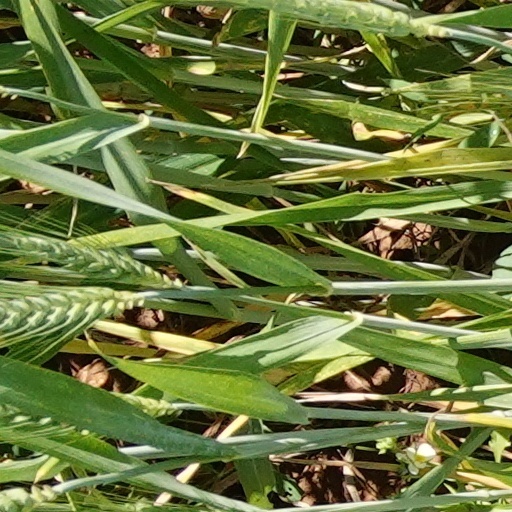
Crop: wheat